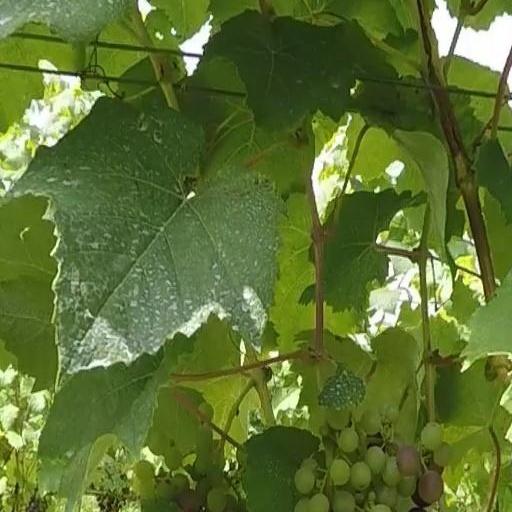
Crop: grape